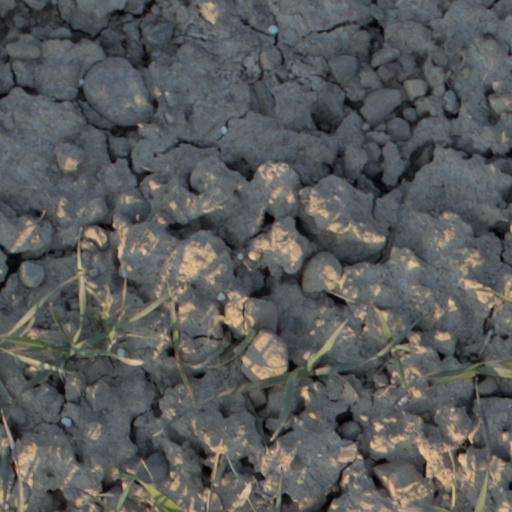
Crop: wheat